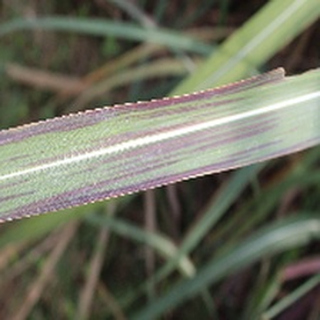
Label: sugarcane_bacterial_blight